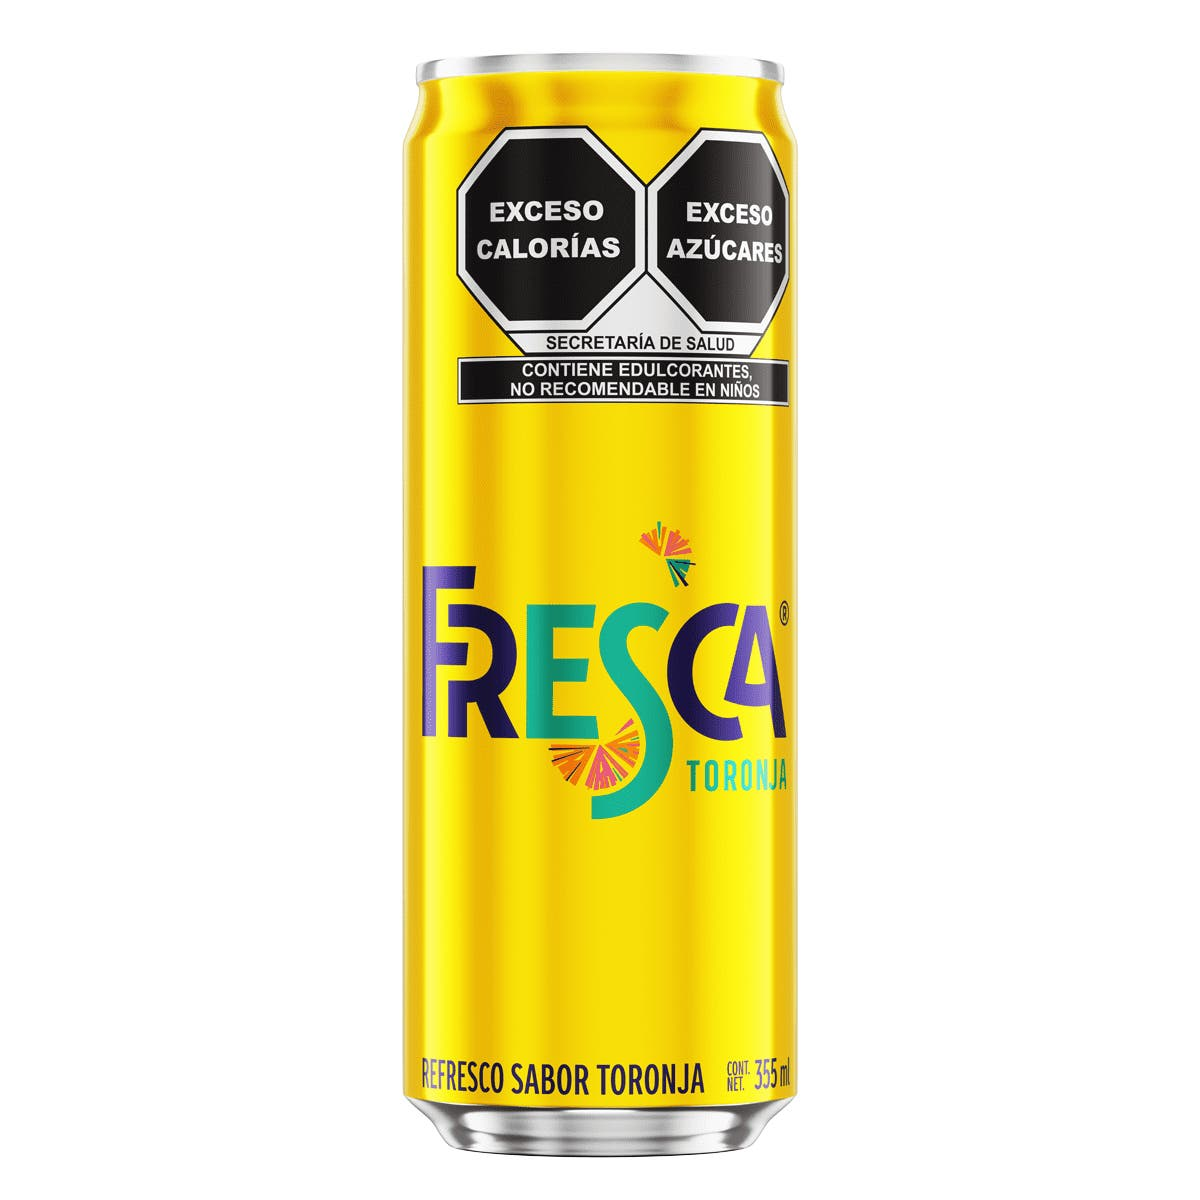
A Fresca pink grapefruit flavor soda in a 355-milliliters  can